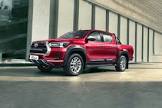
Vehicle type: Cars